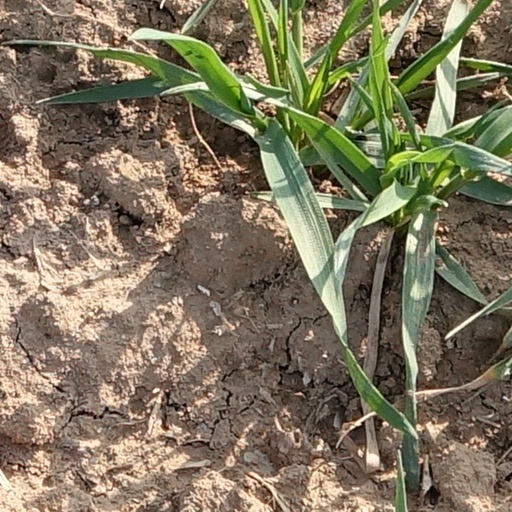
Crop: wheat